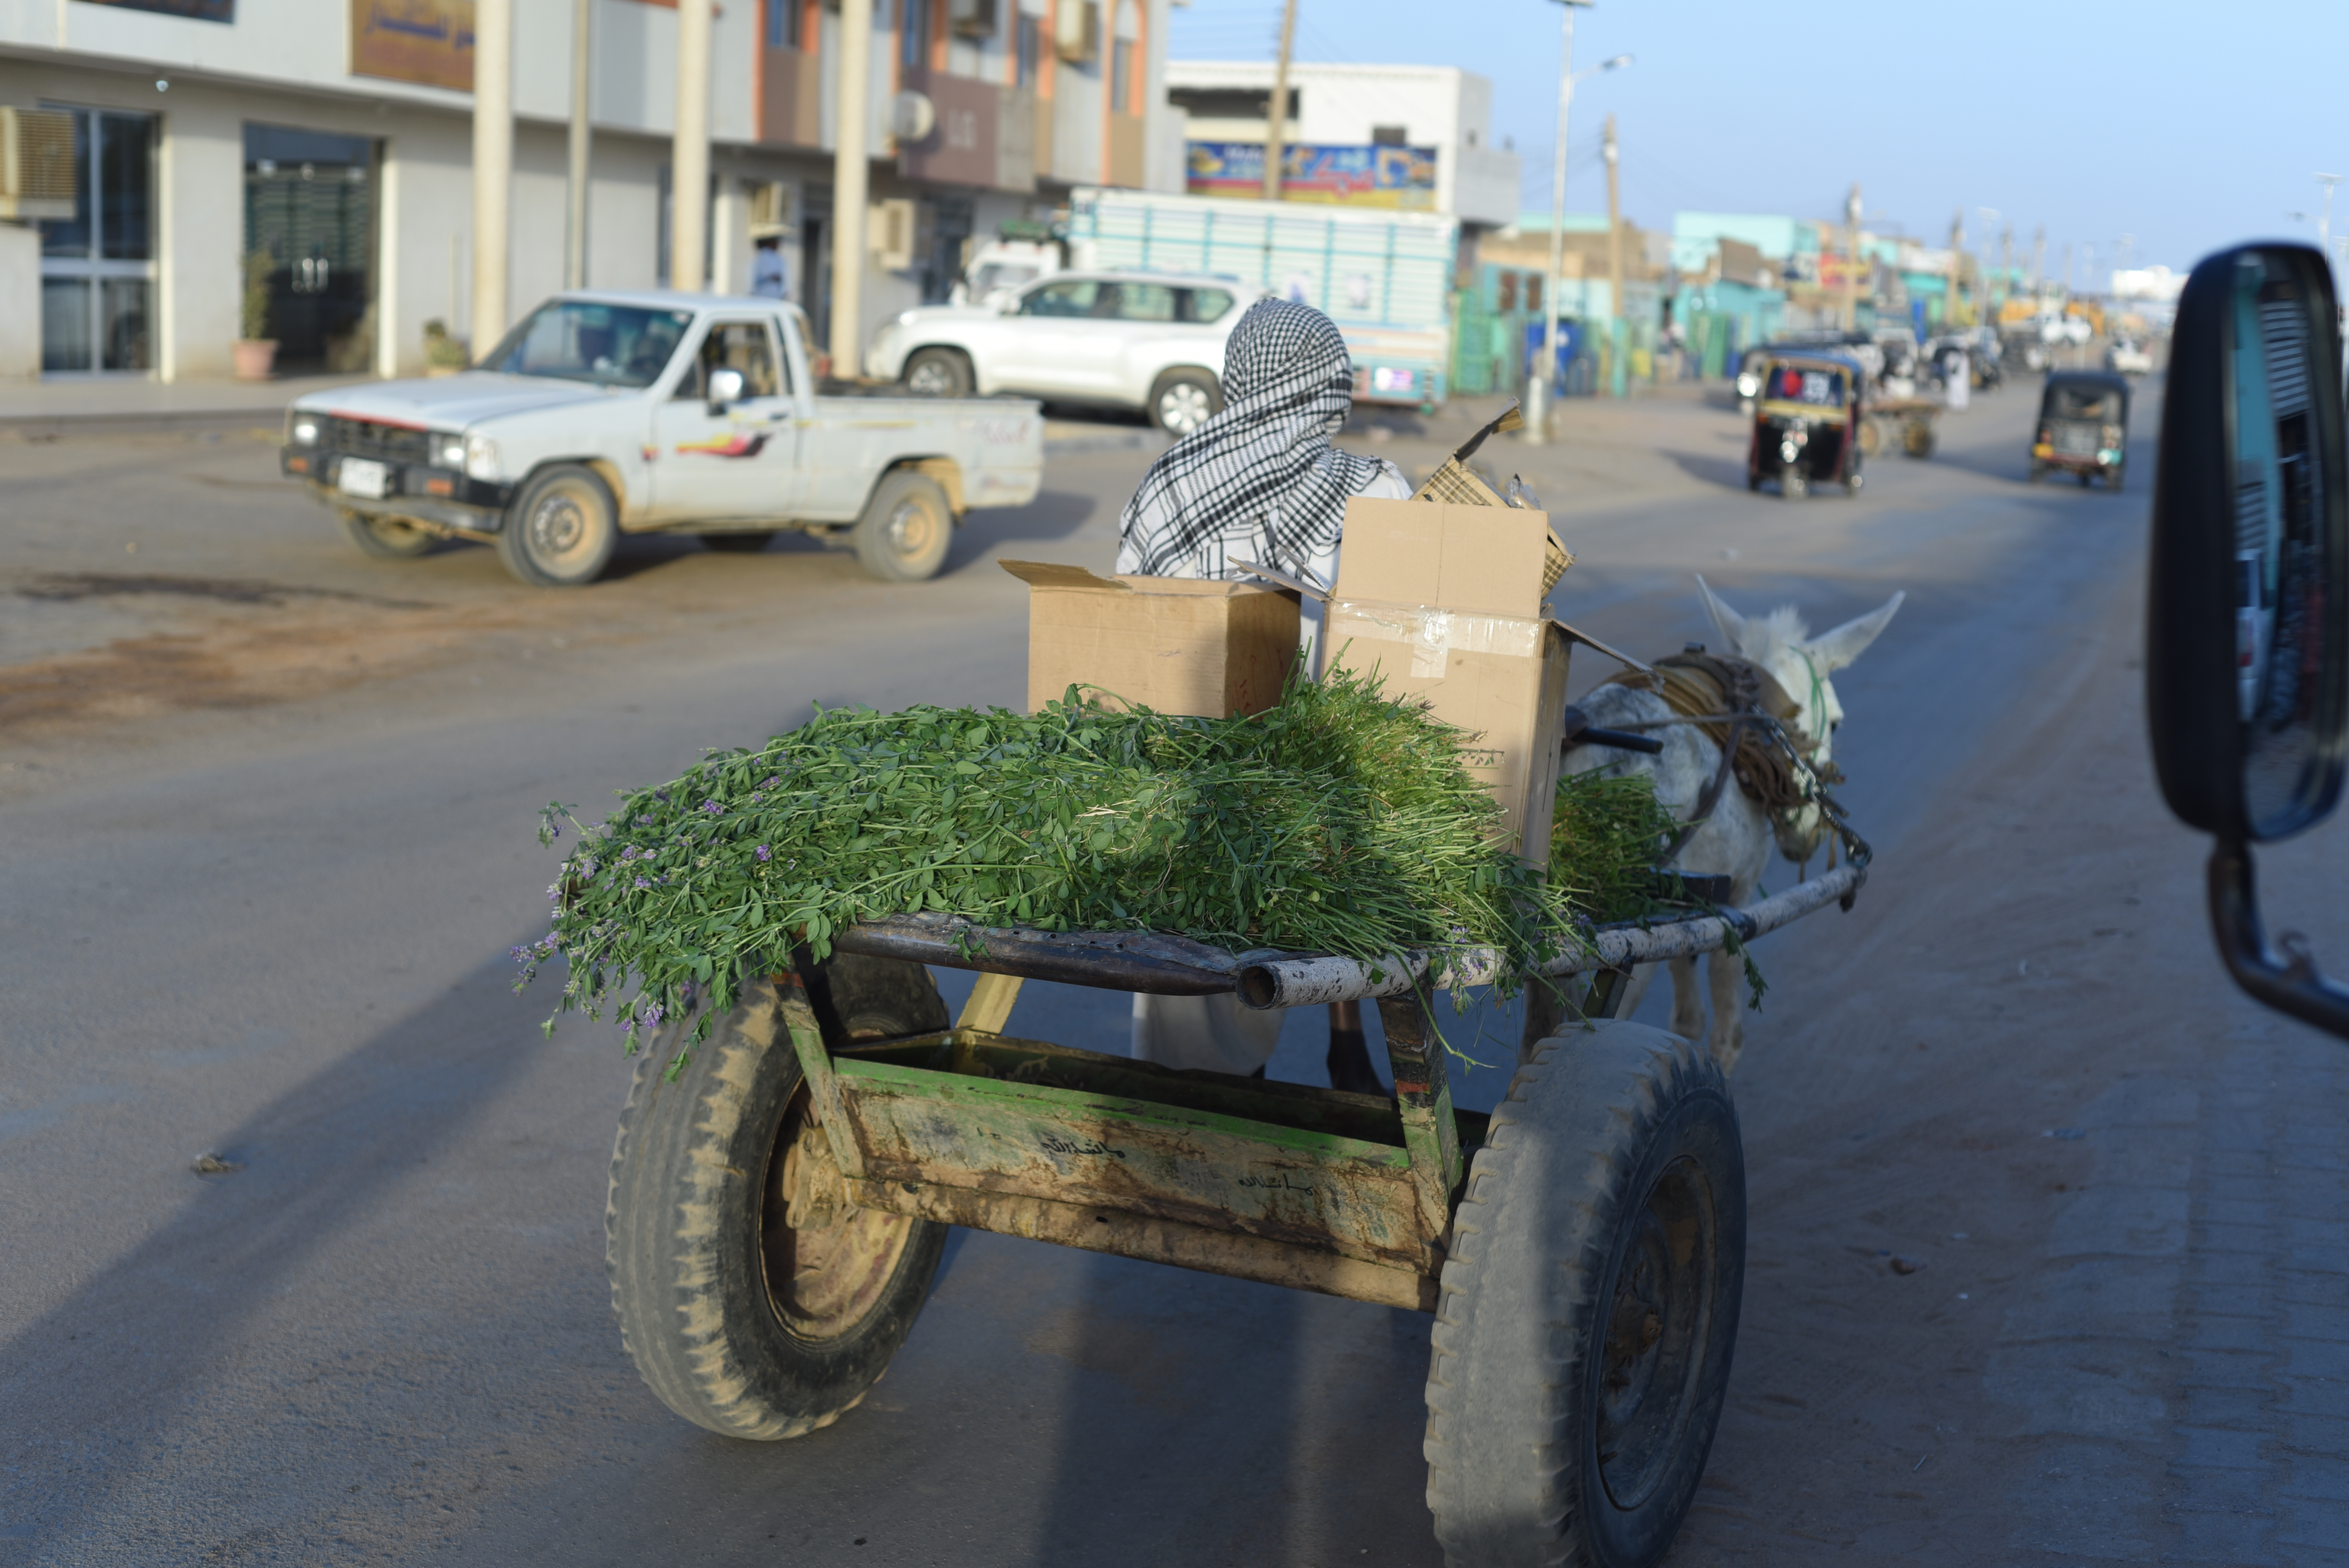
الوصف بالفصحى: محلات سودانية مبنية من الطوب والتراكوتا، مع إضاءة وممشى مرصوف.
الوصف بالعامية السودانية: محلات تجارية مبنية طوب وتراكوتا، مصباح نار، زلط.
التصنيف: Public Spaces & Infrastructure
التصنيف الفرعي: Shops and storefronts